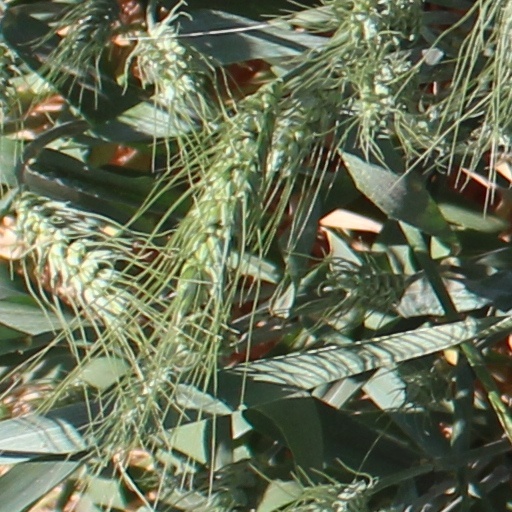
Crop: wheat